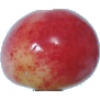
Label: cherry_rainier